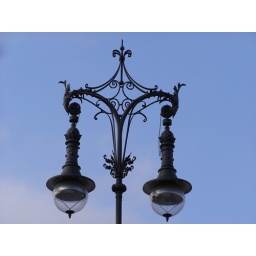
Detail of a street lamp in Pariser Platz, Brandenburg Gate, Berlin.